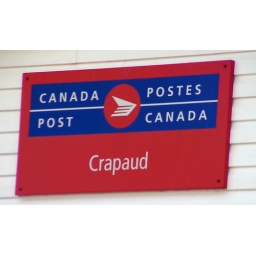
Just for Crap - the sign from the post office in the town of Crapaud